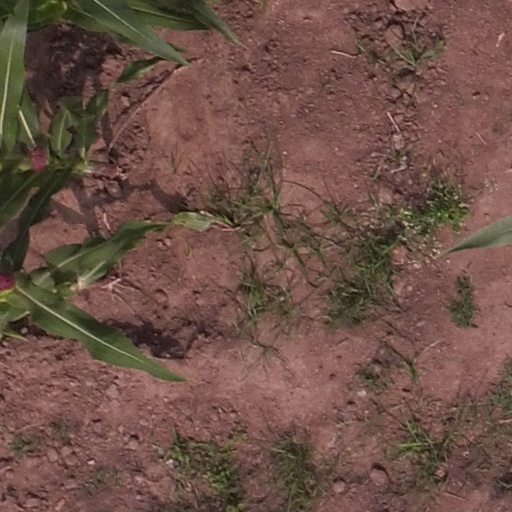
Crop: maize; corn